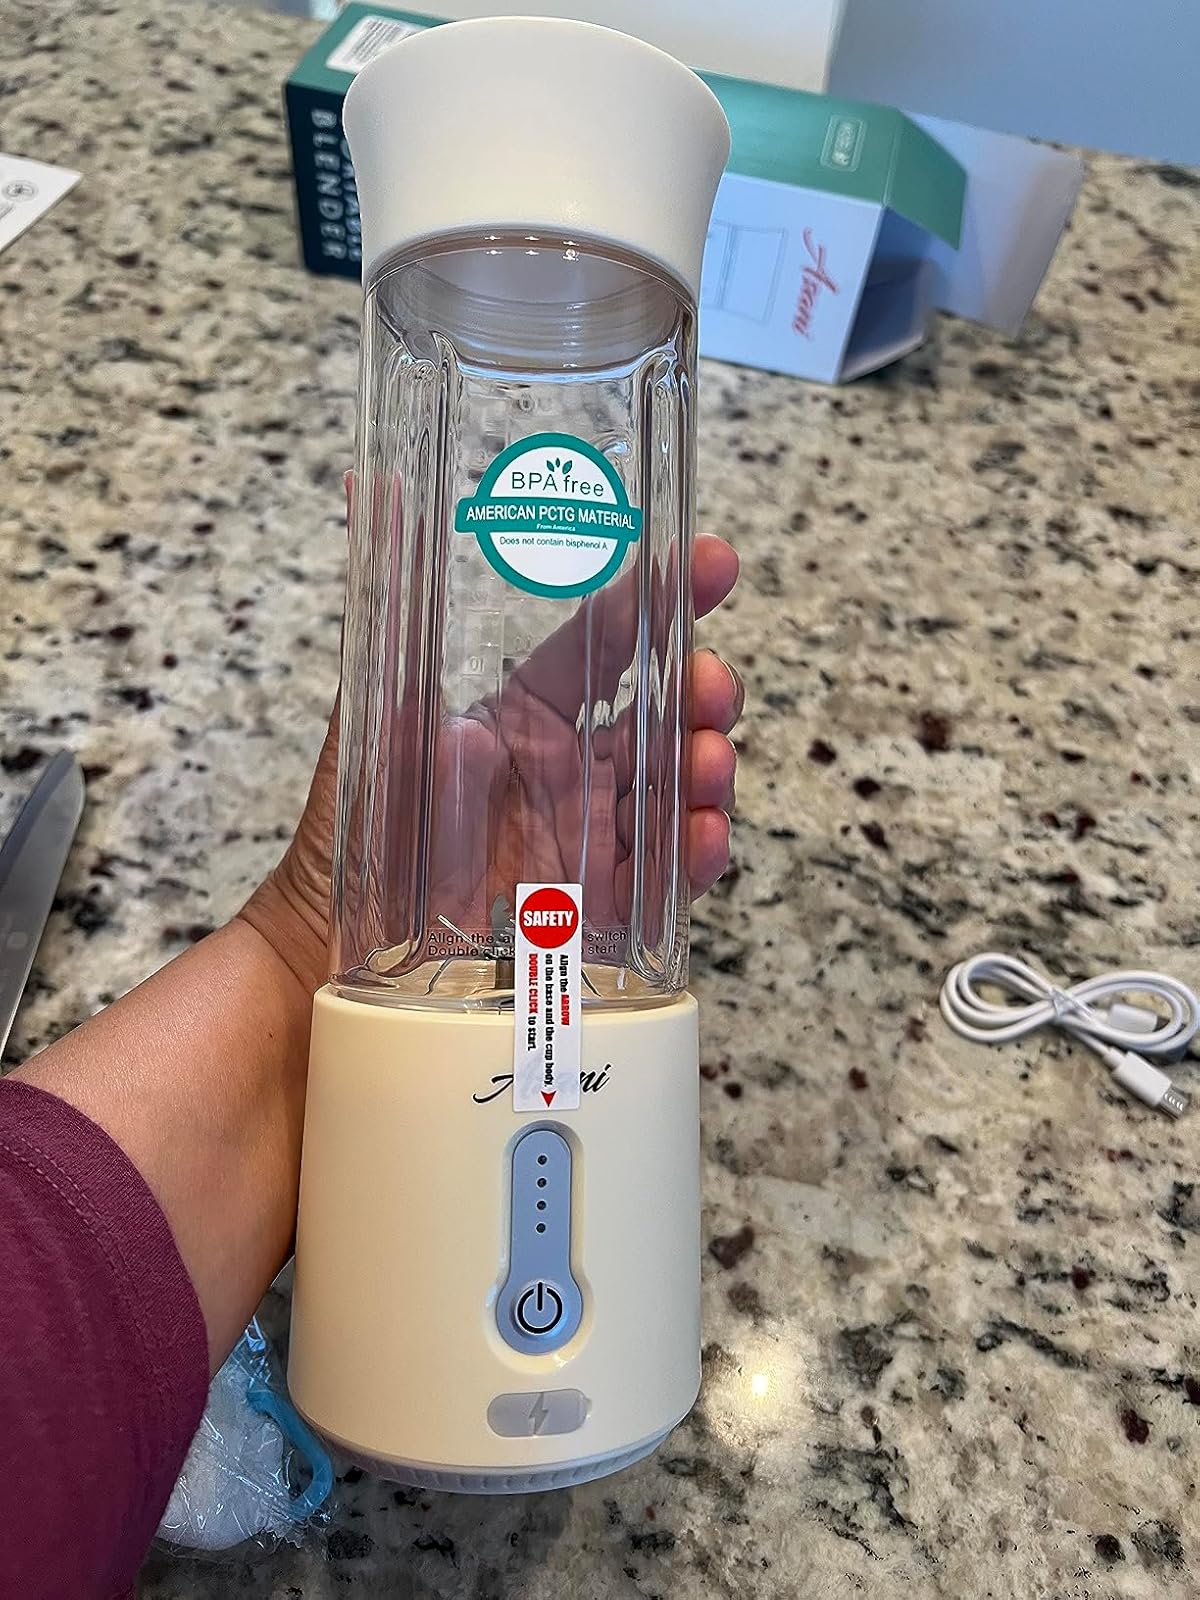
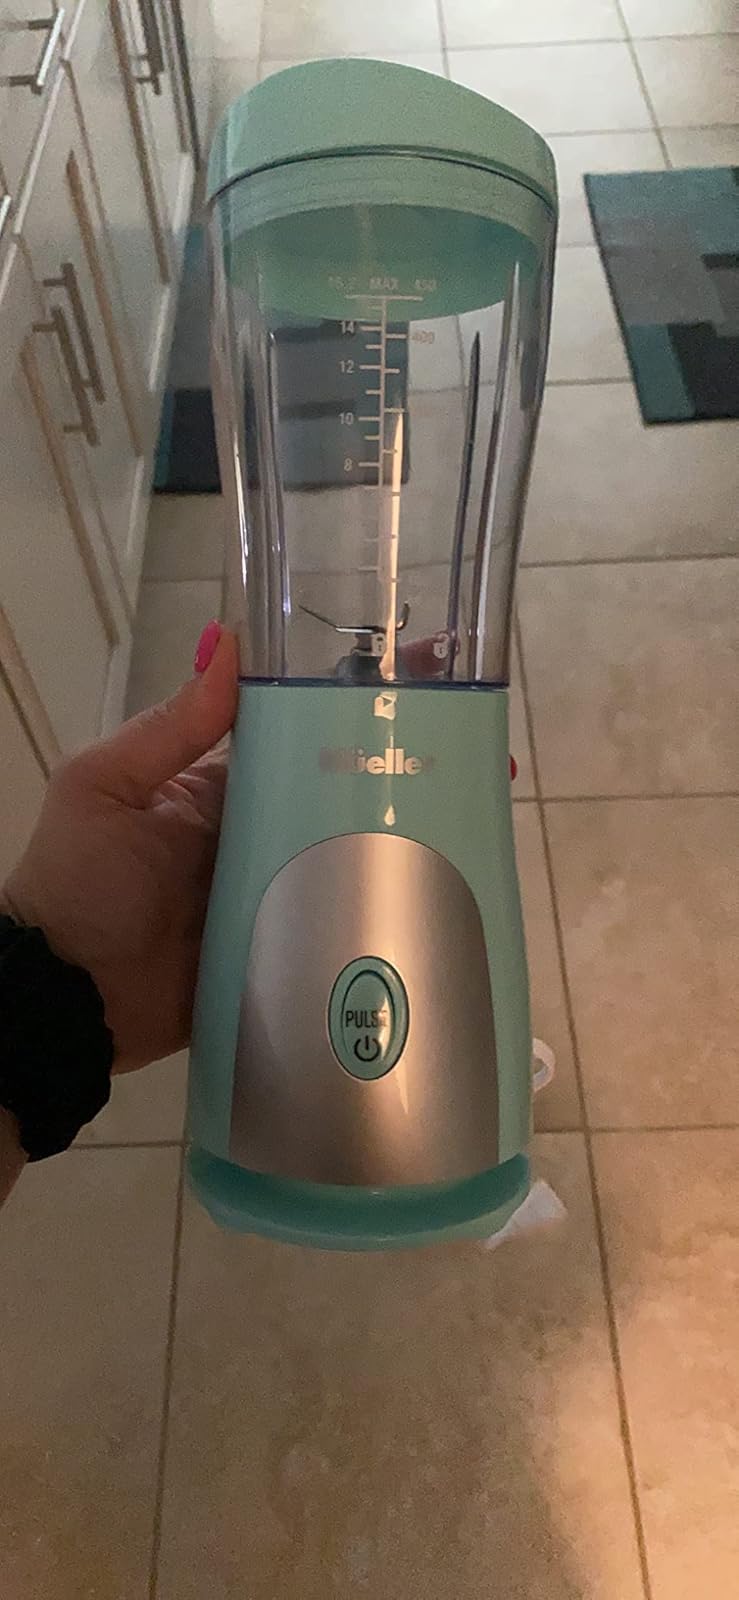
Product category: items_blender
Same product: no